Arlington Cinema 'N' Drafthouse

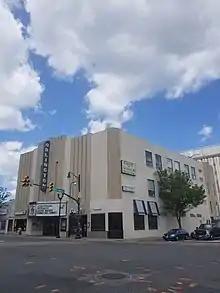
View from the corner of Walter Reed Dr. and Columbia Pike

On the east side, the curved corner at the intersection is set off by a large curved window on the first floor and five vertical zigzag notches extending up the second and third stories, painted in mauve. There are five narrow horizontal glass block windows on the first story. The second and third stories have six modern replacement windows on each story, the seventh window in each row (closest to the side entrance) are used as a vent screens. The corner restaurant "Caspi" at the street level has five large windows, including the curved corner window, two on the east side and two on the south side. The entire east side of the building, with the exception of the minor side entrance vertical projection, is painted off-white. There are three mauve diamond-shaped flat decorative elements on the east façade between the second and third story row of windows.